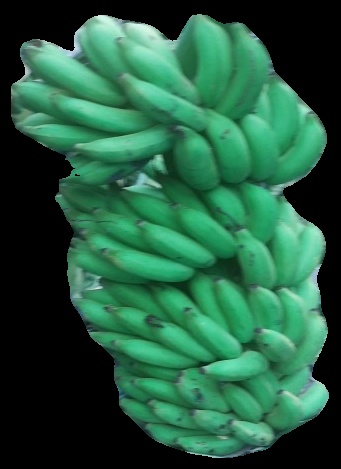
Variety: elakki-bale
Grade: grade1